Bramston Beach (politician)

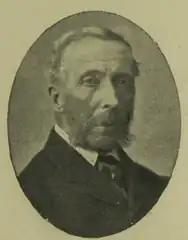
Beach pictured c.1890

Beach's political career began in January 1856, when at a meeting chaired in Basingstoke by William Lyde Wiggett Chute, it was decided that he was the desired candidate to stand in the 1857 general election, succeeding the retiring Charles Shaw-Lefevre. He was elected Member of Parliament for North Hampshire the following year, alongside George Sclater-Booth. Beach would be re-elected five times for the constituency between 1859 & 1880, before the seat was re-organised under the Redistribution of Seats Act 1885. He was consequently elected MP for Andover and held the seat until his death.